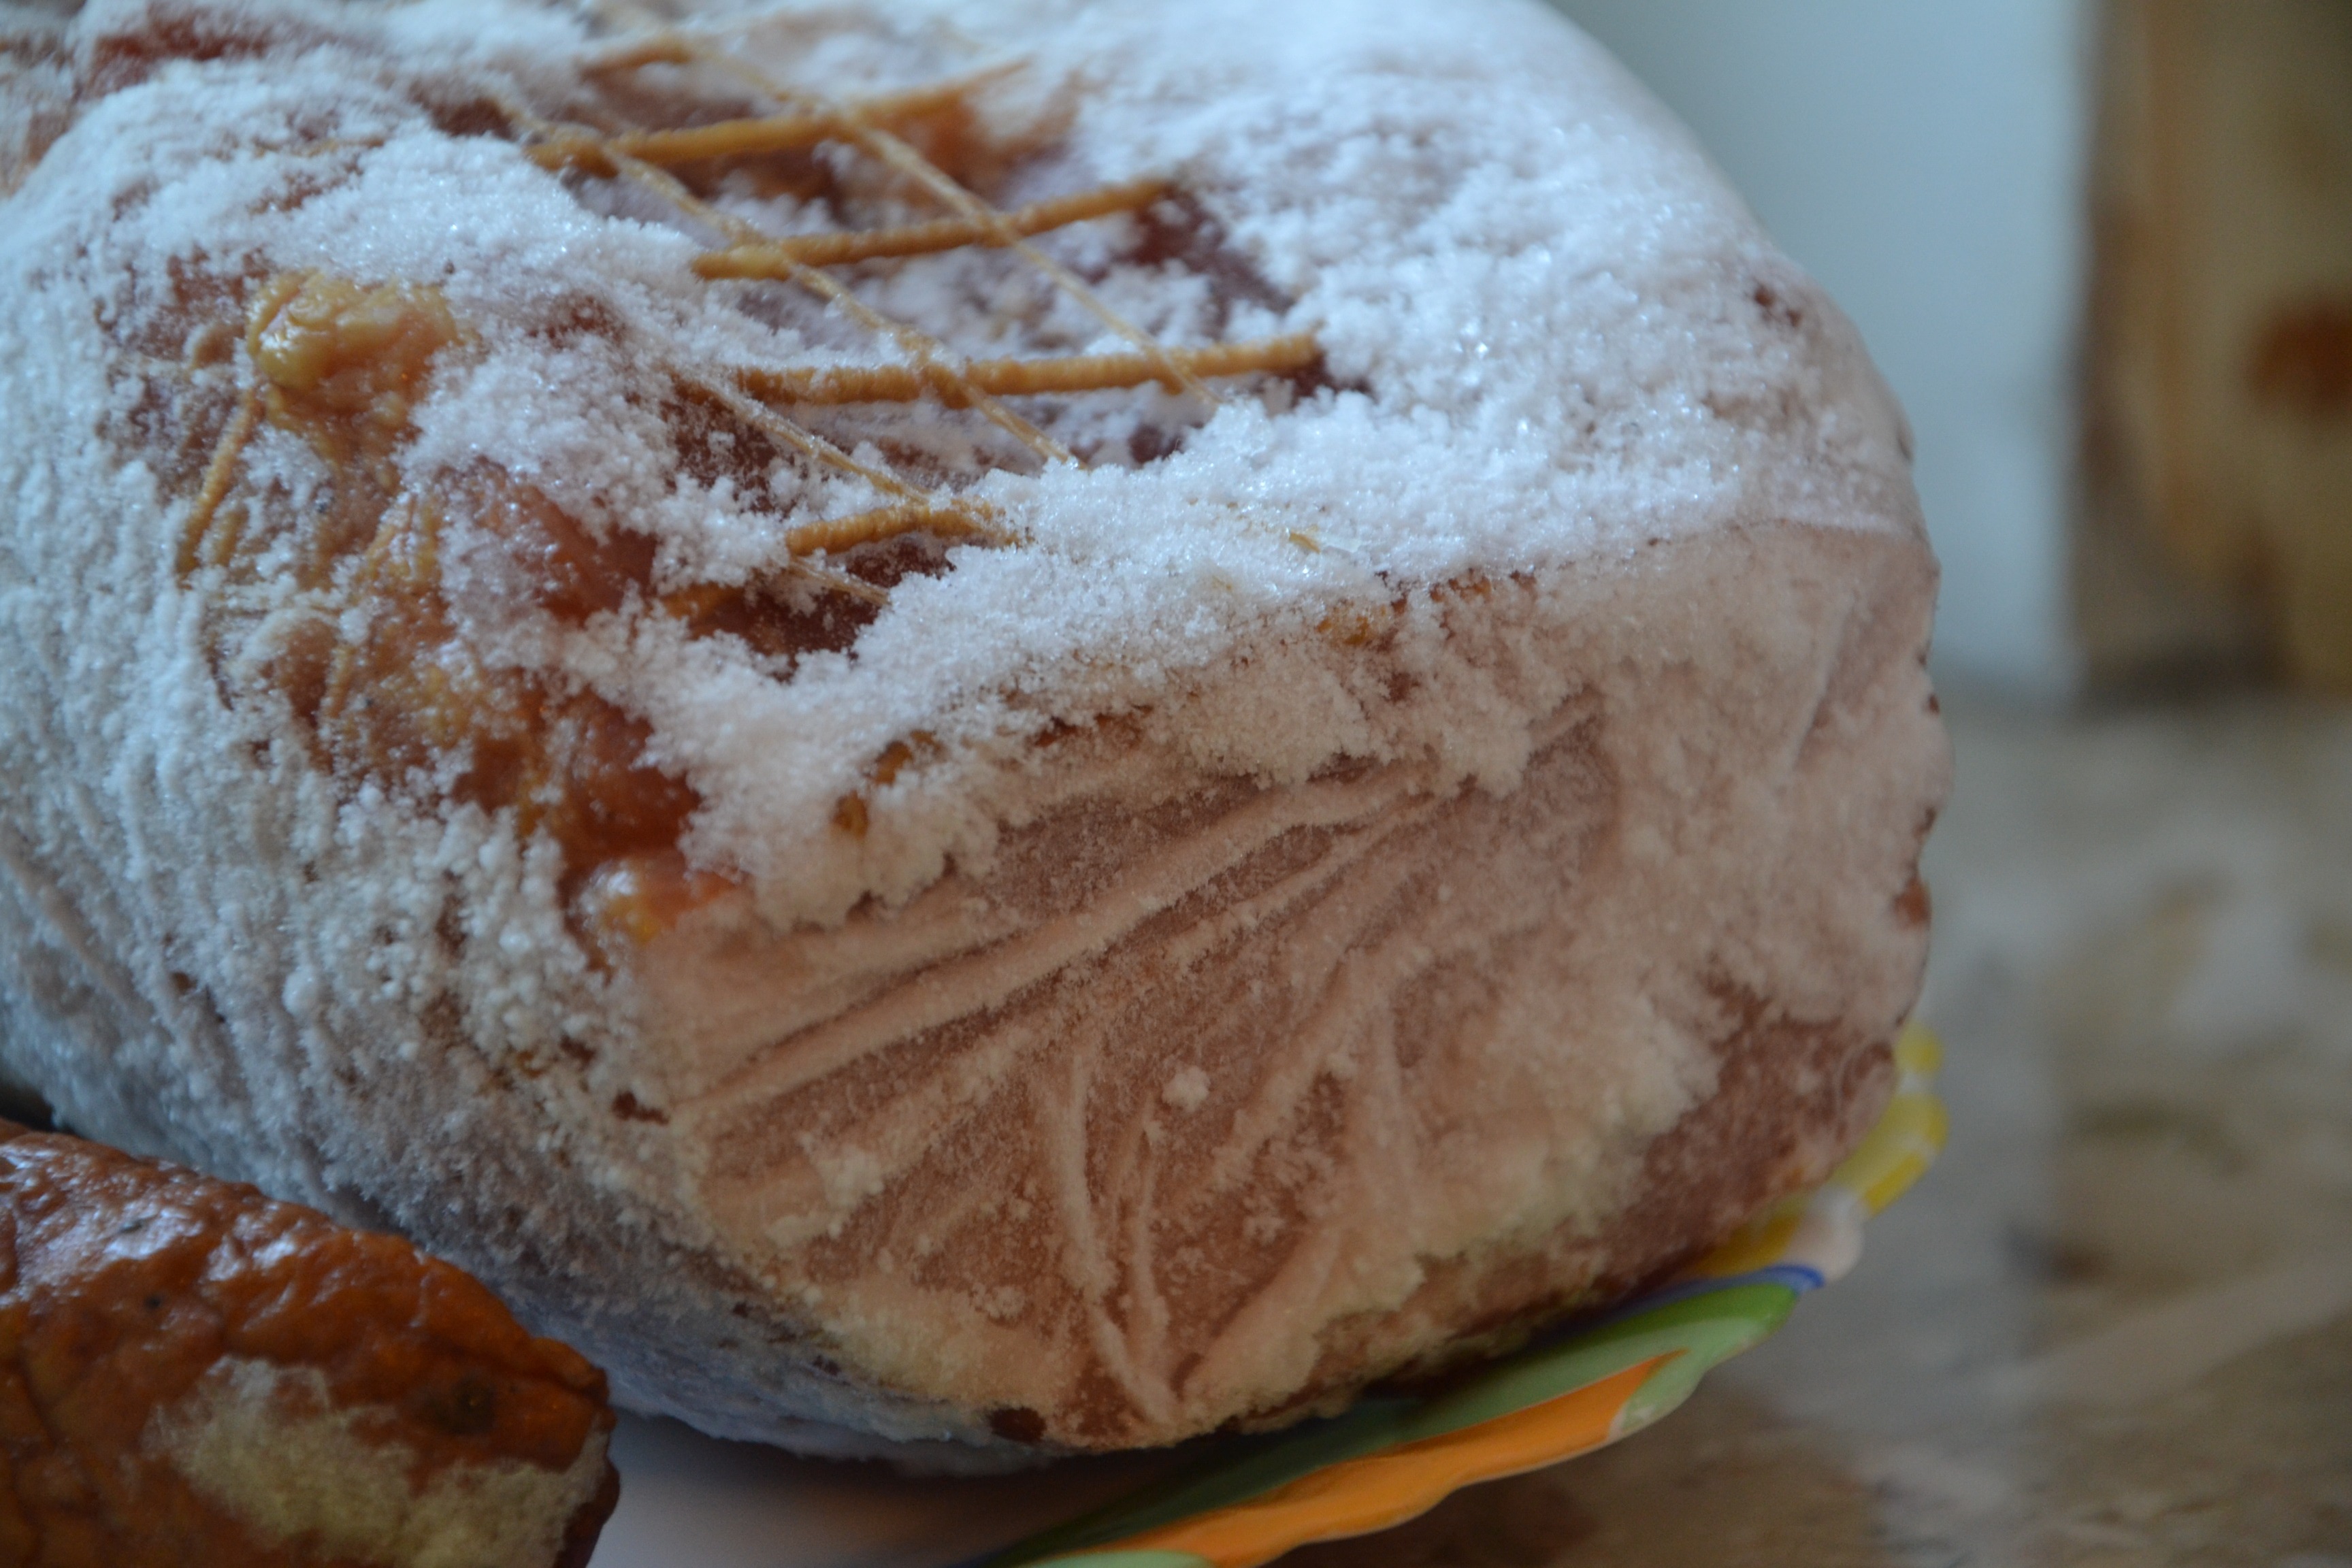
rural, dish, meal, food, produce, frozen, breakfast, baking, dessert, eat, meat, cuisine, bread, sausage, sourdough, ciabatta, ham, baked goods, flavor, mrozi